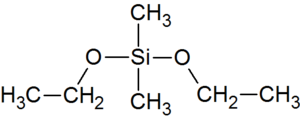
Le diméthyldiéthoxysilane est un composé chimique de formule CH₃–CH₂–O–C(CH₃)₂–O–CH₂–CH₃. Il s'agit d'un liquide volatil incolore et inflammable susceptible de former des mélanges explosifs avec l'air.